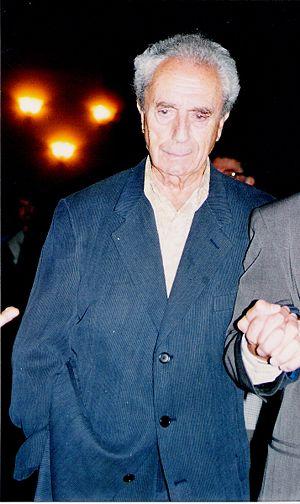
États-Unis : Visite du président Vladimir Poutine à la résidence familiale des Bush à Kennebunkport, cependant les entretiens confirment la persistance de désaccords.